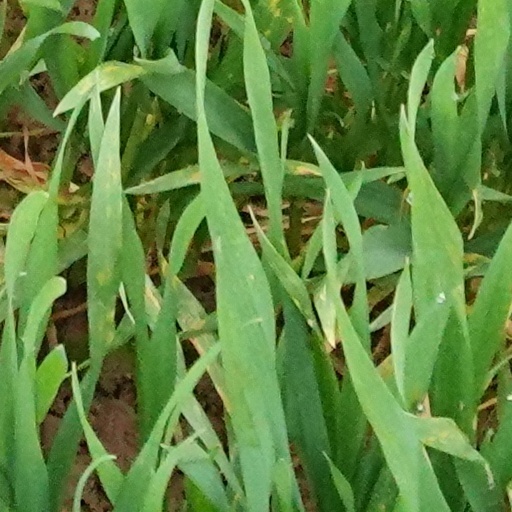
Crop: wheat